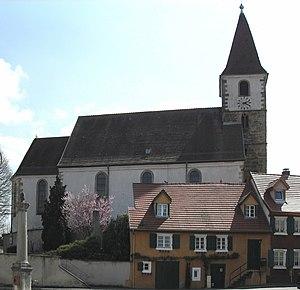
L'église Saints-Pierre-et-Paul d'Eschentzwiller
Eschentzwiller est une commune de la couronne périurbaine de Mulhouse située dans le département du Haut-Rhin, en région Grand Est.
Cet article recense les monuments historiques du Haut-Rhin, en France.
L'église Saints-Pierre-et-Paul est un édifice situé à Eschentzwiller, dans le département français du Haut-Rhin, dont le clocher et le porche font l'objet d'une inscription au titre des monuments historiques. Il s'y trouve un orgue Jean-André Silberman.